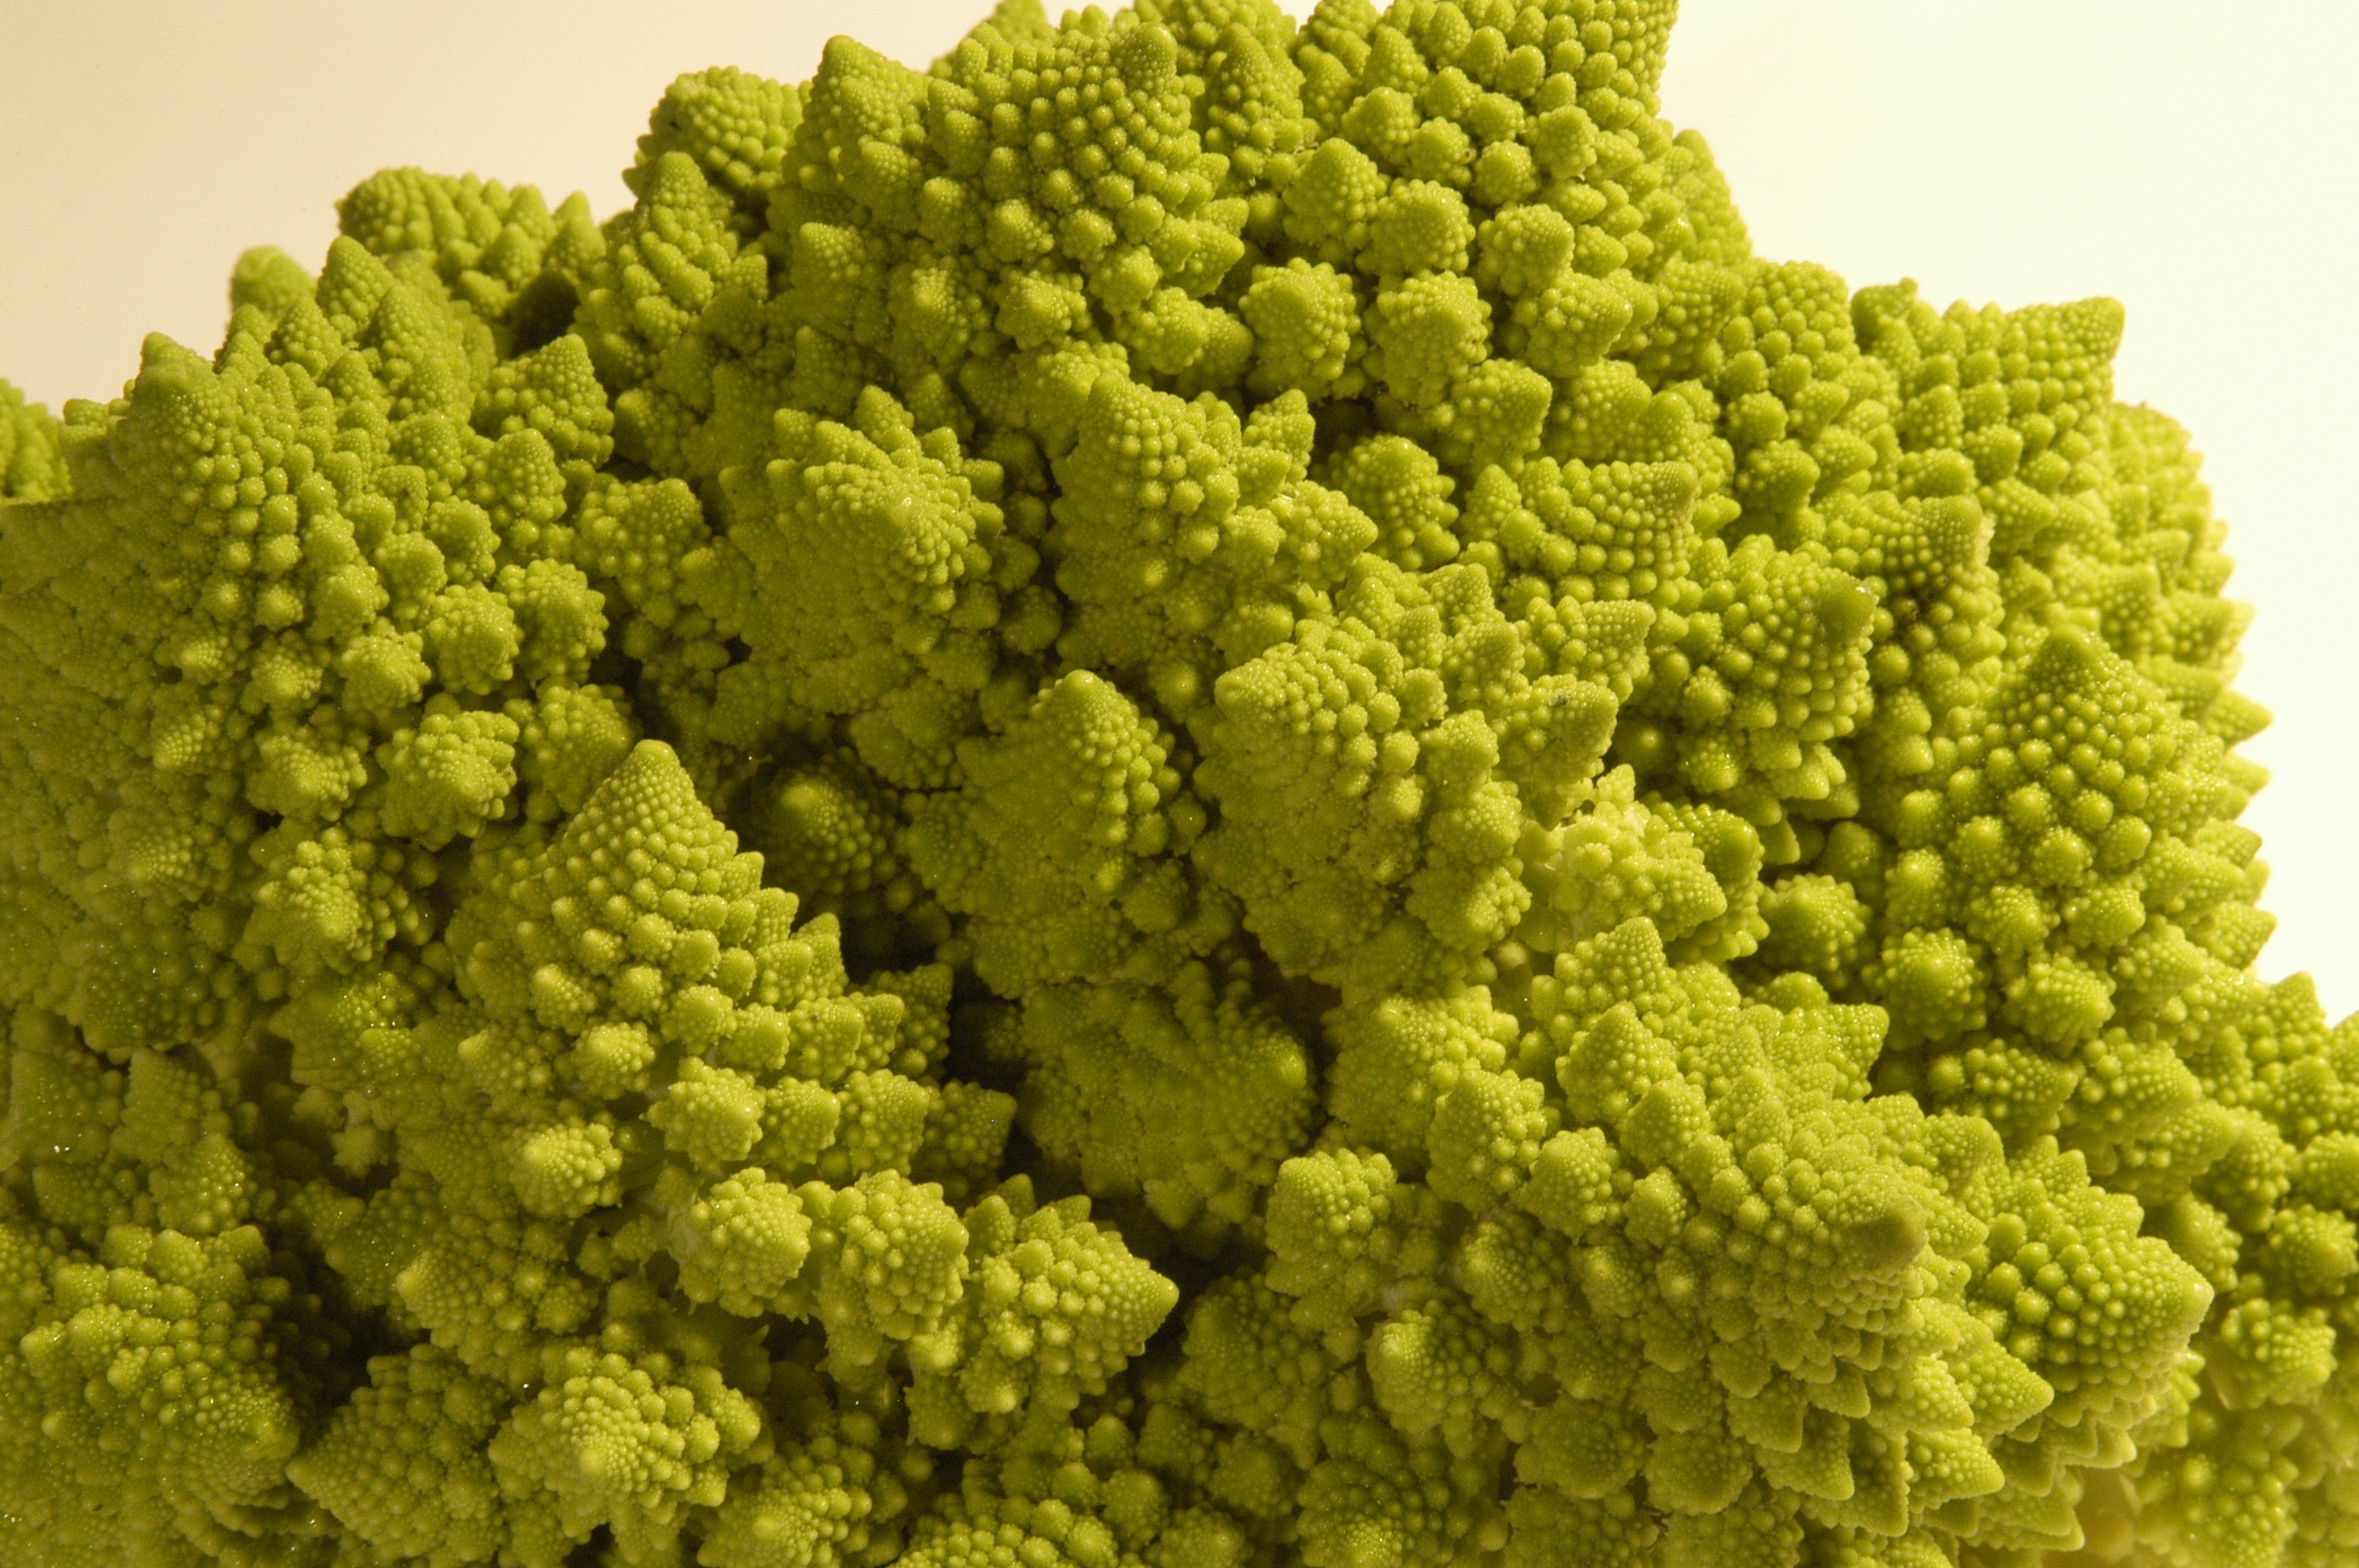
plant, flower, food, green, produce, vegetable, broccoli, vegetables, shrub, brassica, cauliflower, fractal, romanesco broccoli, roman cabbage, natural phenomenon, repeating pattern, flowering plant, land plant, mustard plant, leaf vegetable, broccoflower